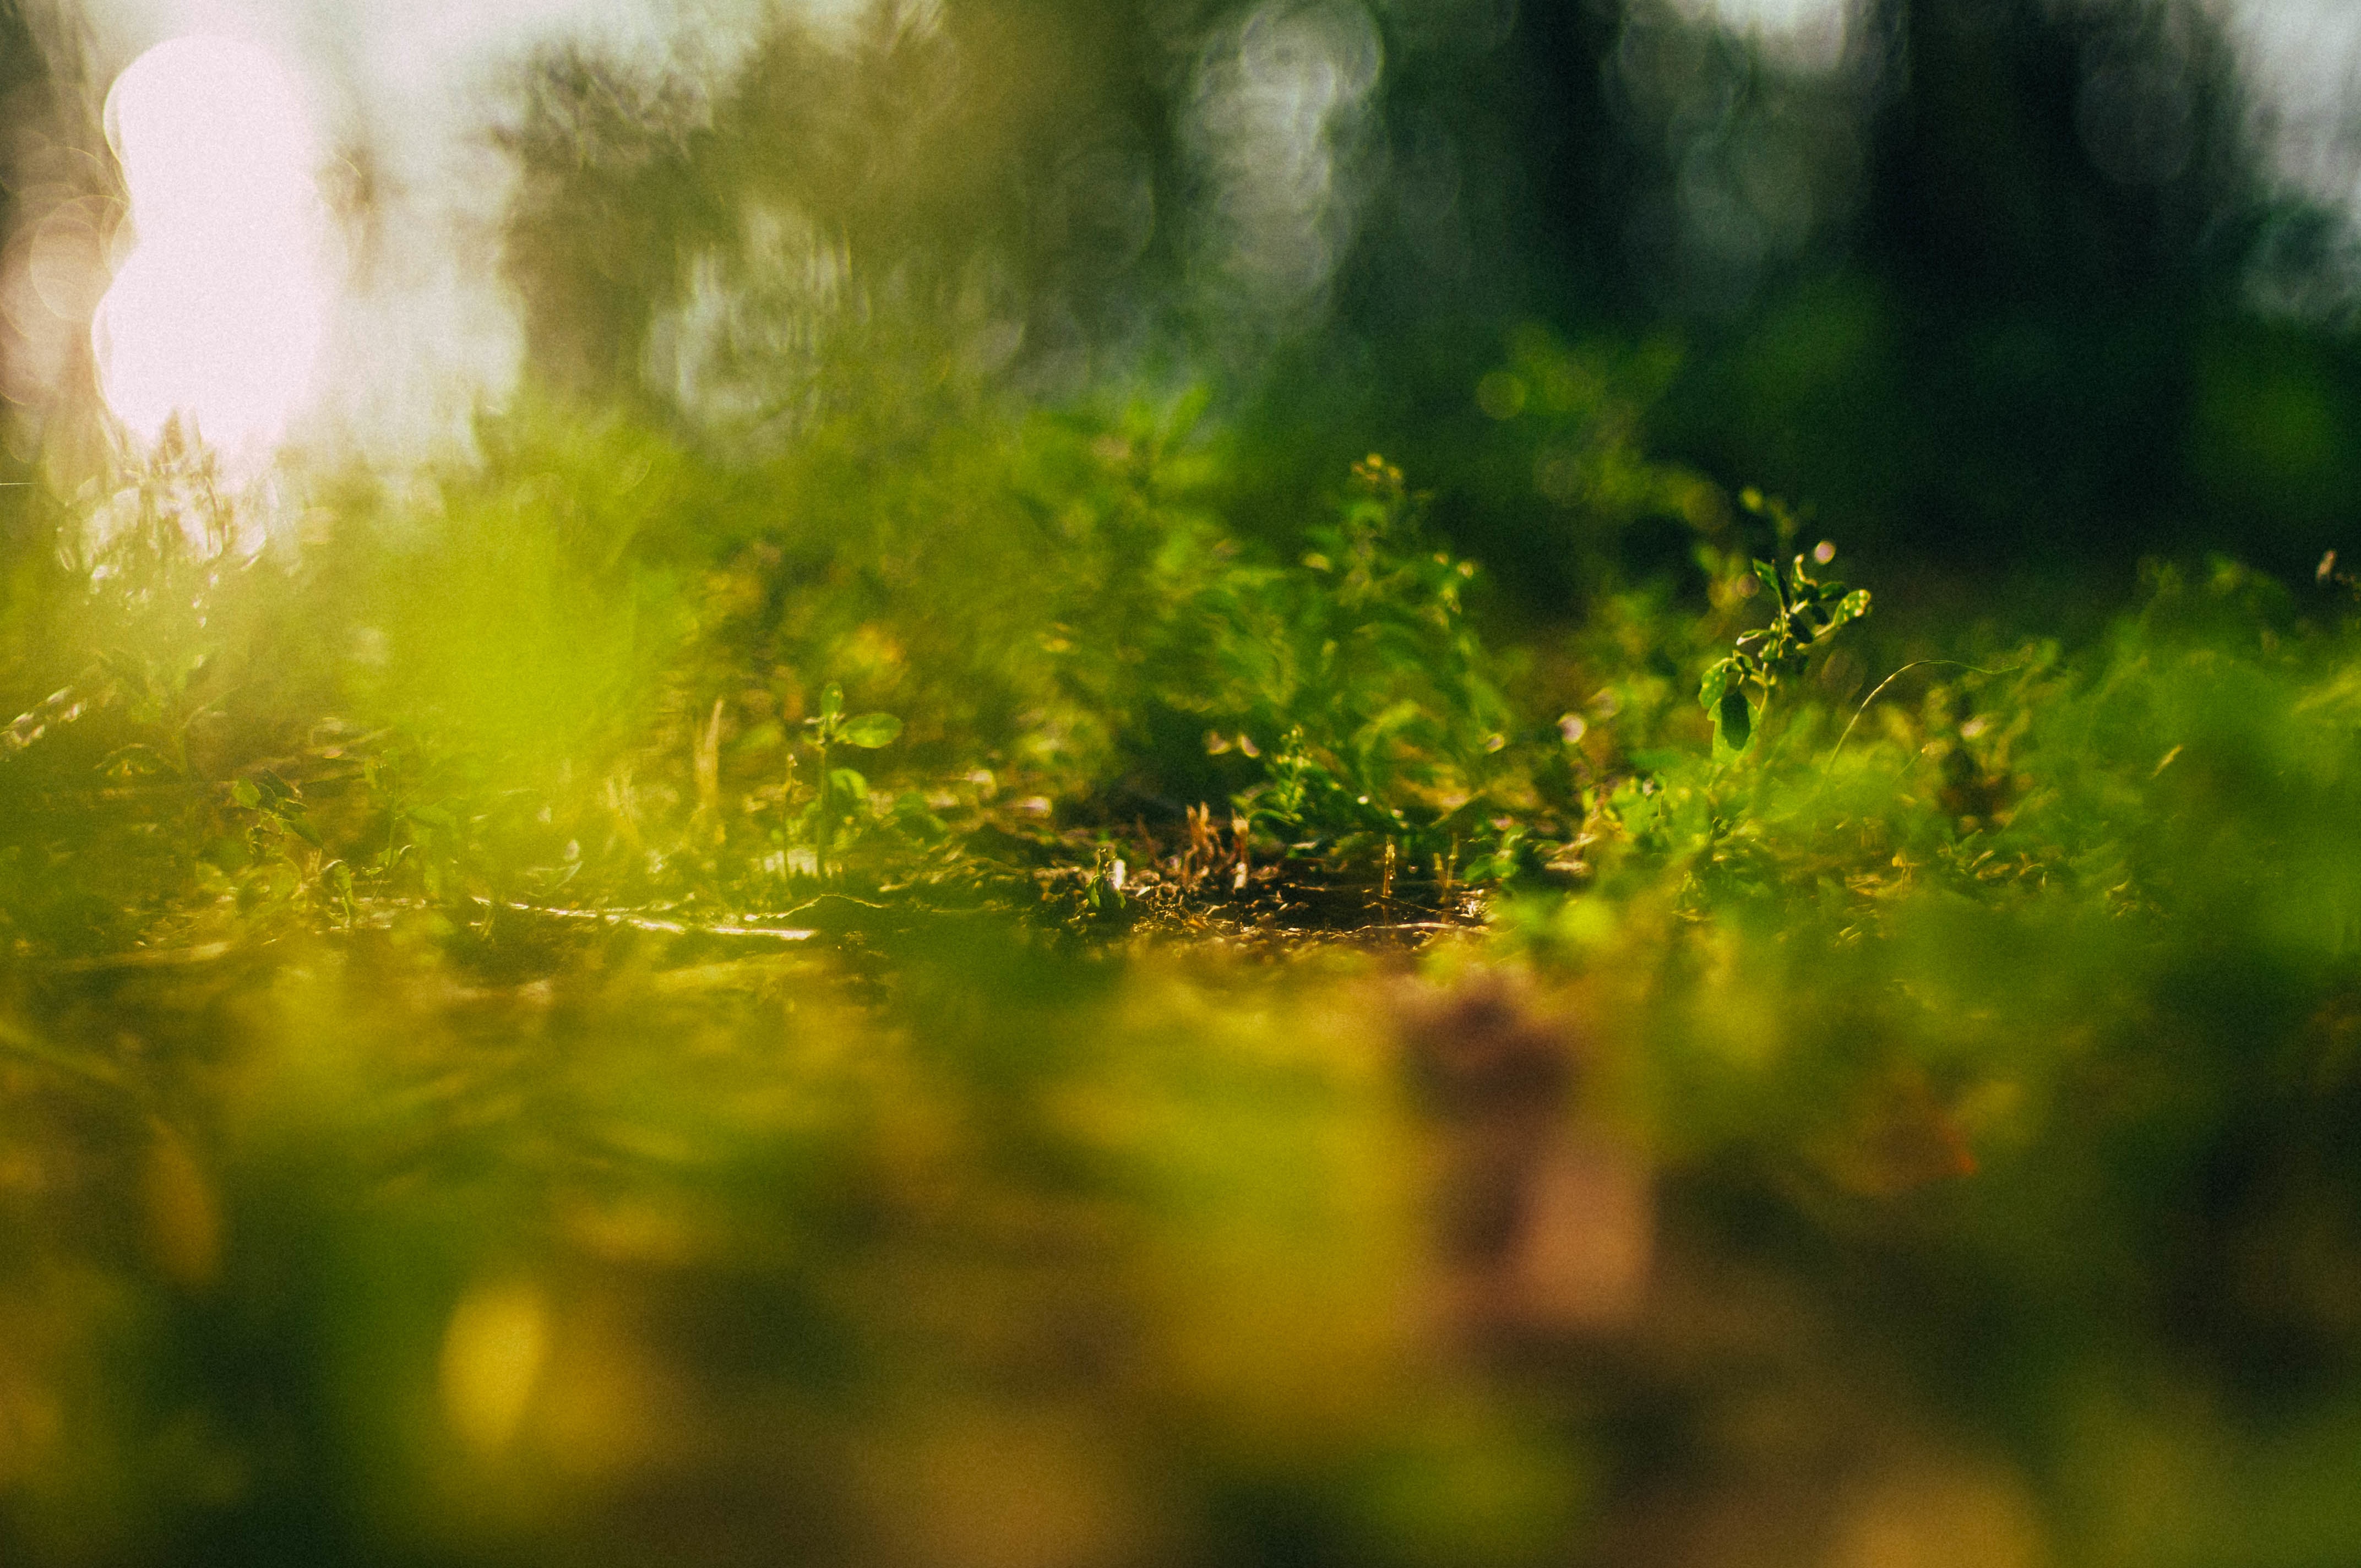
tree, nature, forest, grass, branch, light, plant, lawn, meadow, sunlight, morning, leaf, flower, green, reflection, jungle, autumn, flora, woodland, habitat, macro photography, natural environment, atmospheric phenomenon, grass family, computer wallpaper